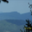
Label: mountain